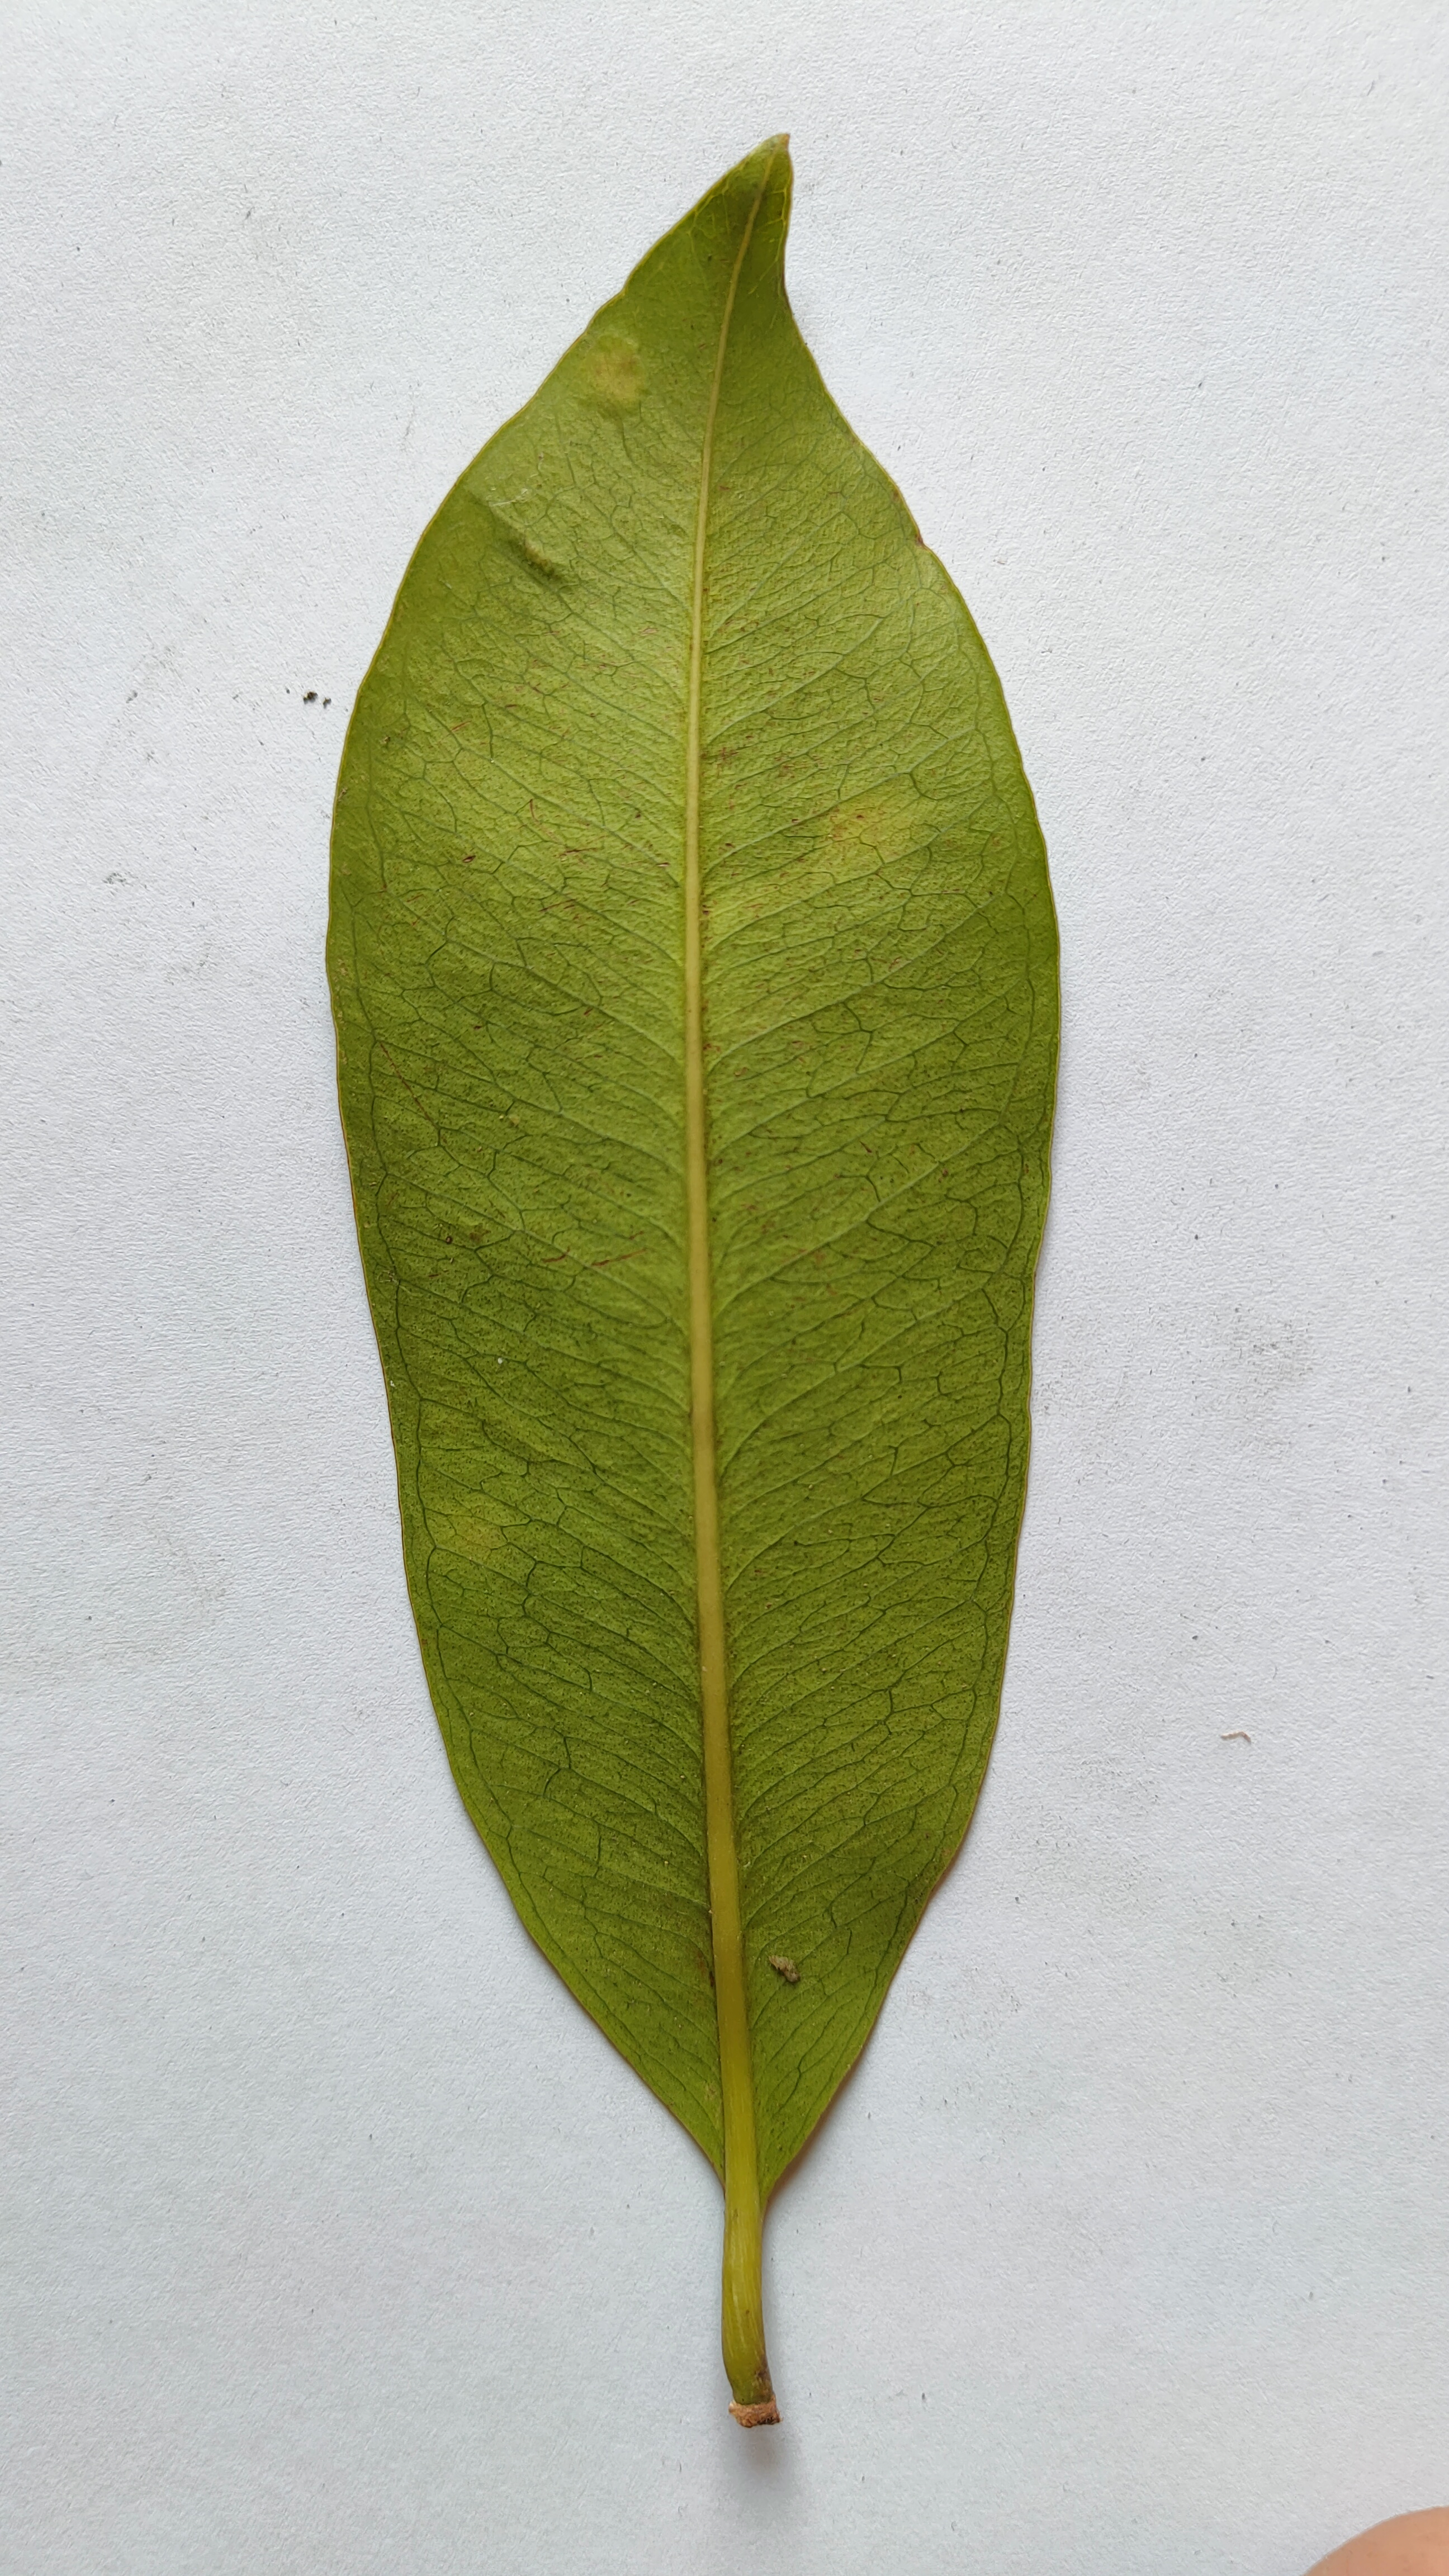
Leaf variety: Black plum